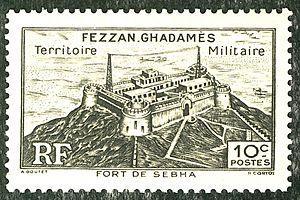
Le Territoire Français Stamp. Fort de Sebha, 1946.